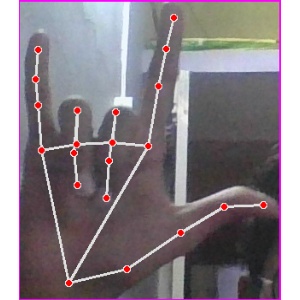
अक्षर: व